List of Academy Award winners and nominees from Japan

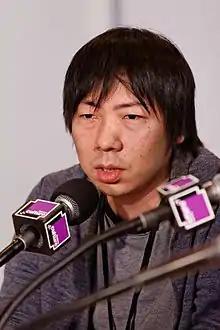
Kunio Katô won the Best Animated Short Film category.

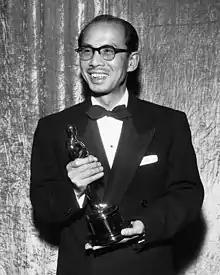
Masaichi Nagata received the Best Foreign Language Film category for "Gate of Hell" at the 27th Academy Awards.

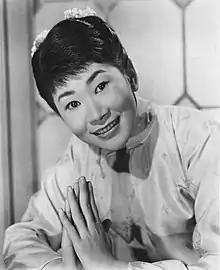
Miyoshi Umeki was the first Japanese and Asian to win in any acting category.

NOTE: In this category is awarded to countries, not individuals. This list contains directors of nominated films, who typically accept the award on behalf of their country.